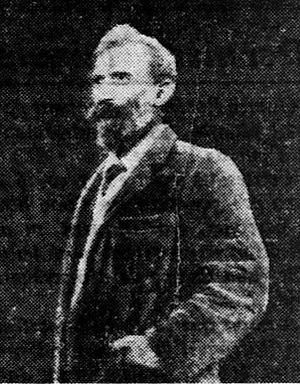
Augustin Hamon. Photographie parue dans le journal L'Ouest-Éclair (n° 13357) du 2 juin 1933.
Augustin Frédéric Adolphe Hamon, né le 20 janvier 1862 à Nantes et mort le 3 décembre 1945, à Penvénan est un écrivain français, philosophe, éditeur de journaux politiques et responsable politique passé de l'anarchisme au socialisme et au communisme. Il a aussi été, avec son épouse, le traducteur officiel de George Bernard Shaw. Il est considéré comme un des précurseurs de la psychologie sociale. Il signe beaucoup de ses écrits, Auguste Frédéric Hamon.